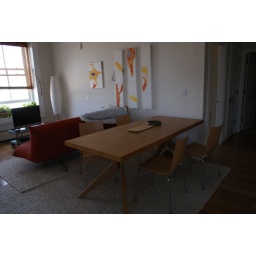
Table from DWR, couch from CB2, lamp from Ikea. Paintings by me.